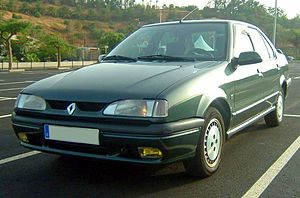
Renault 19 / Historie / Facelift
Renault 19 eller R19 var en lille mellemklassebil bygget af den franske bilfabrikant Renault mellem efteråret 1988 og efteråret 1995.